Lê Hy Tông

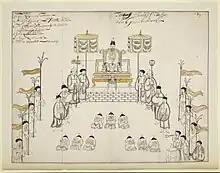
Emperor Le hy Tong on throne

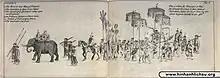
Painting depicting the procession of Emperor Lê Hy Tông

Lê Hy Tông's birth name is Lê Duy Hiệp (黎維祫) or Lê Duy Cáp (黎維祫), courtesy name Duy Thịnh (維𥘺). He was born in 1663 and reigned from 1675 to 1705 as emperor, then he was succeeded by his son as Emperor and reigned in 1705–1716 as the Retired Emperor. He was the figurehead king under the power of lord Trịnh Căn who ruled in 1682–1709.